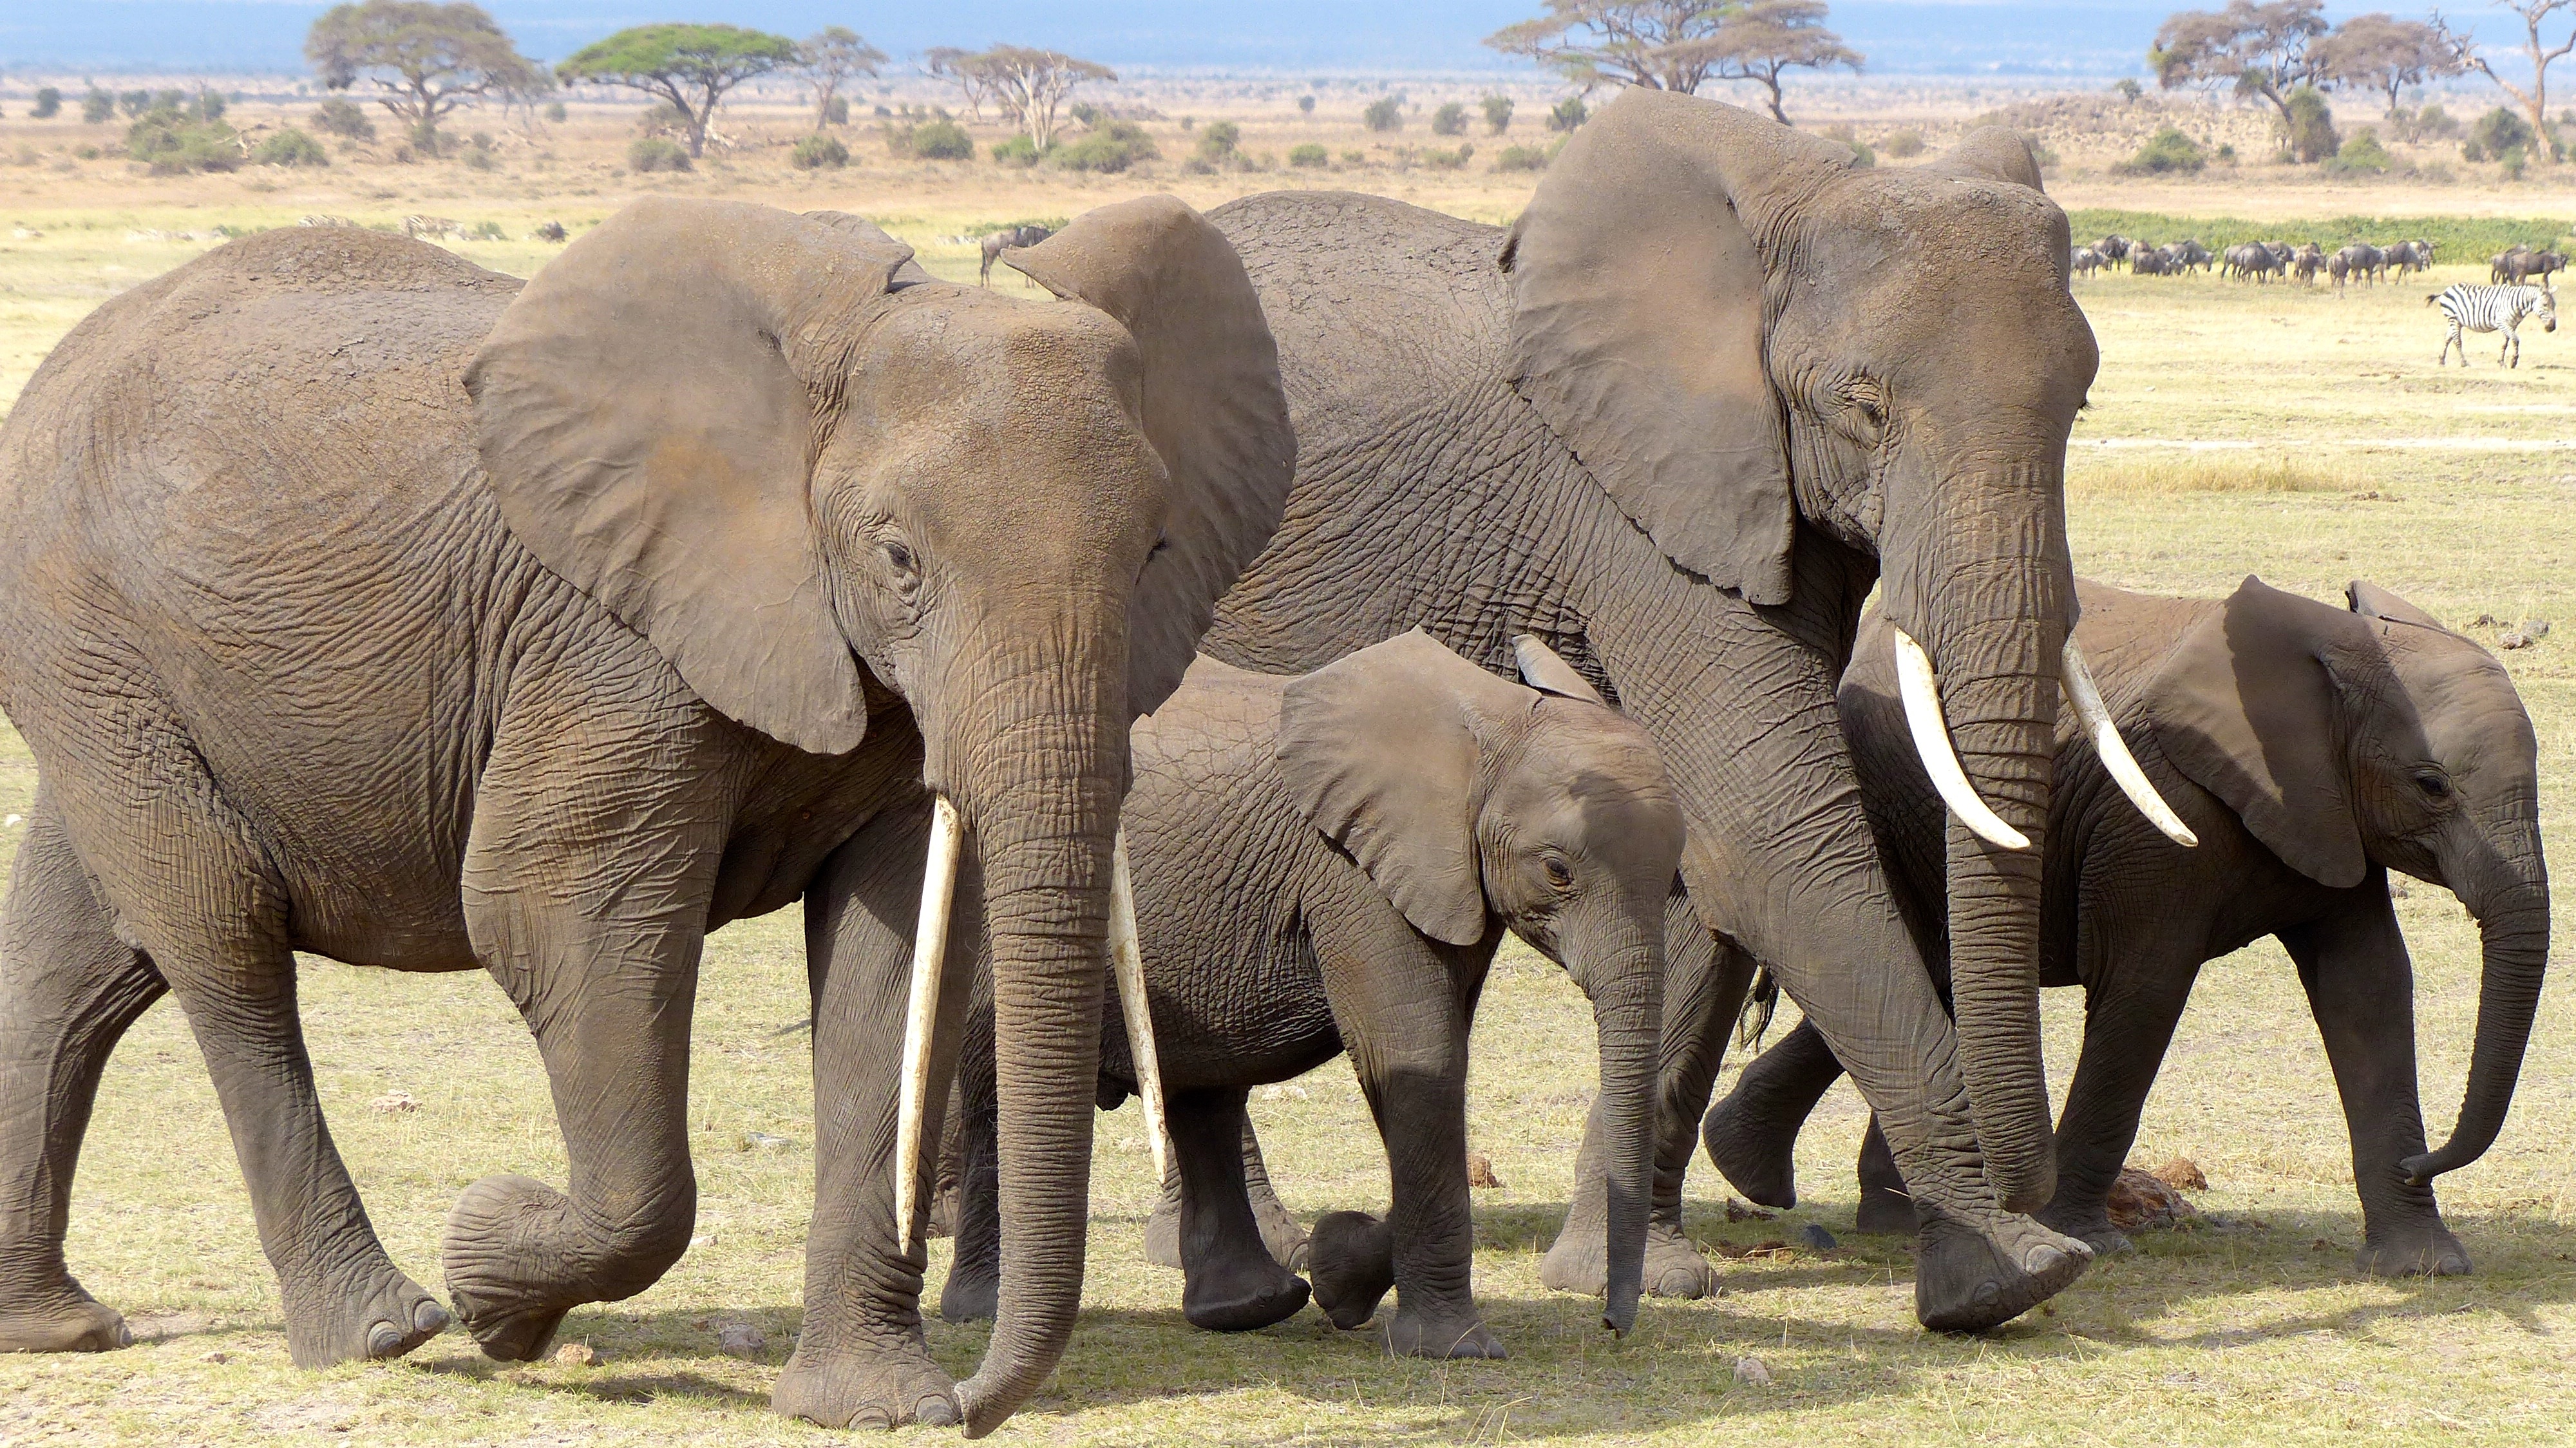
adventure, wildlife, mammal, fauna, savanna, elephant, safari, kenya, indian elephant, african elephant, elephants and mammoths, amboseli np